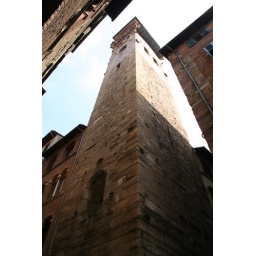
The clock tower in Lucca